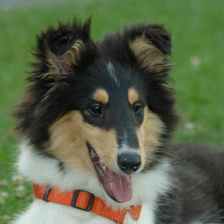
Label: animals